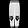
Label: Trouser